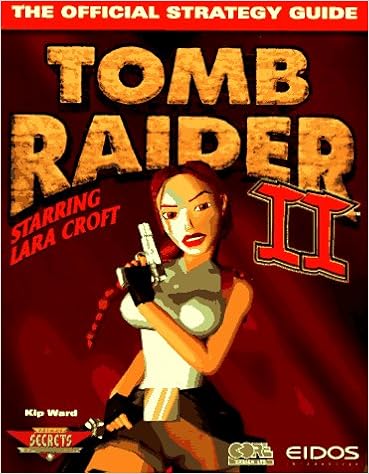
Tomb Raider II: The Official Strategy Guide (Secrets of the Games Series)
Category: Books
Amazon.com Review In the sequel to the surprise action-game hit, Tomb Raider , Lara Croft returns to uncover ancient secrets and take home forbidden booty. This time around, Croft--part Indiana Jones and part Pamela Anderson--is after the mythical Dagger of Xian. Of course, she's not the only one, so you'll have to contend with more diabolical villains and a bevy of new weapons, death-defying levels, and perilous traps. To help you make it through alive, Tomb Raider II: The Official Strategy Guide delivers an excellent overview of the game and its secrets. In addition to puzzle clues, descriptions of the baddies Lara encounters, and complete walk-throughs of each level of Tomb Raider II , there are plenty of screen shots and, naturally, pictures of Lara, who has been enhanced considerably for the sequel--in pixels and polygons that is. This guide covers PC and PlayStation versions of the game. Review Starring Lara Croft. From the Back Cover Starring Lara Croft.
Features: Last year's most wanted digital chick is back, and she's packing serious heat. Follow the sexy and powerful Lara Croft through new tomb and outdoor environments. But don't stay up too late racking your brain to solve the new, more challenging puzzles. Get | Tomb Raider II Official Game Secrets | and cruise your way through Lara's world.Inside you'll get:Complete game walkthoughs Locations of ALL keys and puzzle pieces Movement parameters Weapon Upgrades A complete monster list All secret places revealed!If you liked Tomb Raider, you'll love Tomb Raider II--and you'll need | Tomb Raider II Official Game Secrets | to make it though! | About the AuthorKip Ward | is the co-author of | Rebel Moon Rising: The Official Strategy Guide, King's Field: Unauthorized Game Secrets, 9: The Official Strategy Guide, Quake Strategy Guide: Unauthorized | , and other Prima game books.